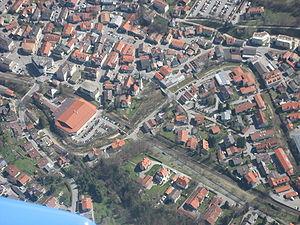
Miesbach est une ville allemande de Bavière, chef-lieu de l'arrondissement du même nom. La ville est située à 48 km au sud de Munich. Autour de Miesbach sont situées des stations thermales de renommée internationale : Bad Wiessee, Rottach-Egern et Tegernsee.